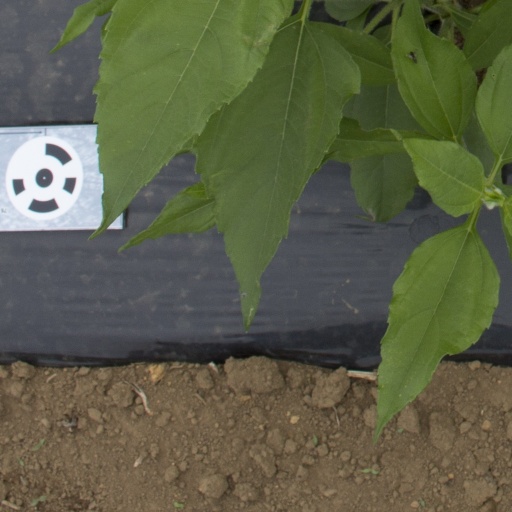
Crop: Jerusalem artichoke